Nicolas Industrie

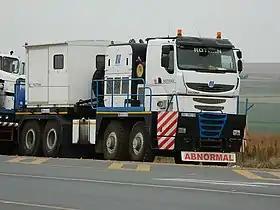
Nicolas Tractomas D75 in South Africa

Nicolas Industrie S.A.S. is a French manufacturer of heavy trucks, trailers, HMT and SPMTs, mostly intended for oversize loads. Nicolas has been located in Champs-sur-Yonne since 1969, which is also when they started to develop vehicles meant particularly for very heavy loads. Their trucks, sold under the Tractomas brand, are built to single order. They most often incorporate Renault cabs and other parts, as well as a number of proprietary parts from manufacturers around the world. The Nicolas Tractomas TR1010 D100 currently holds the record as the world's largest road going truck, weighing in at 71 tonnes.